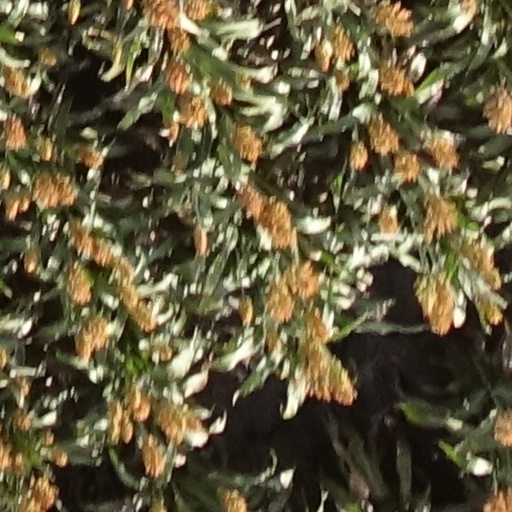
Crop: sorghum